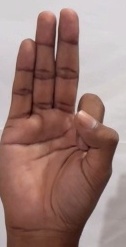
ASL sign: F